Phosphate diabetes

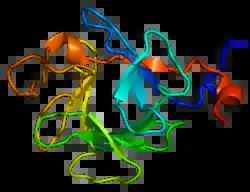
Fibroblast Growth Factor 23 (FGF23)

phosphate diabetes is caused by a genetic mutation in the PHEX gene located on the X chromosome. The PHEX gene encodes for an enzyme called PHEX – phosphate regulating endopeptidase X-linked, which is involved in the regulation of phosphate metabolism in the body.